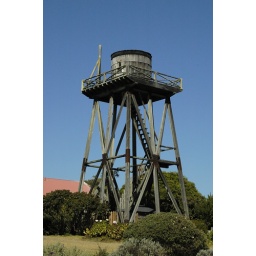
One of the old wooden water towers dotted around the town.